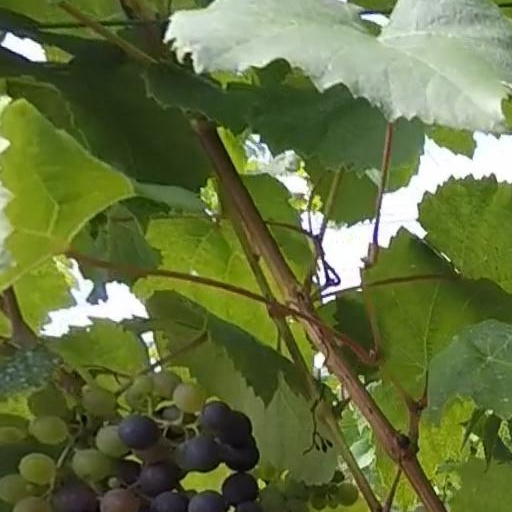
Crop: grape